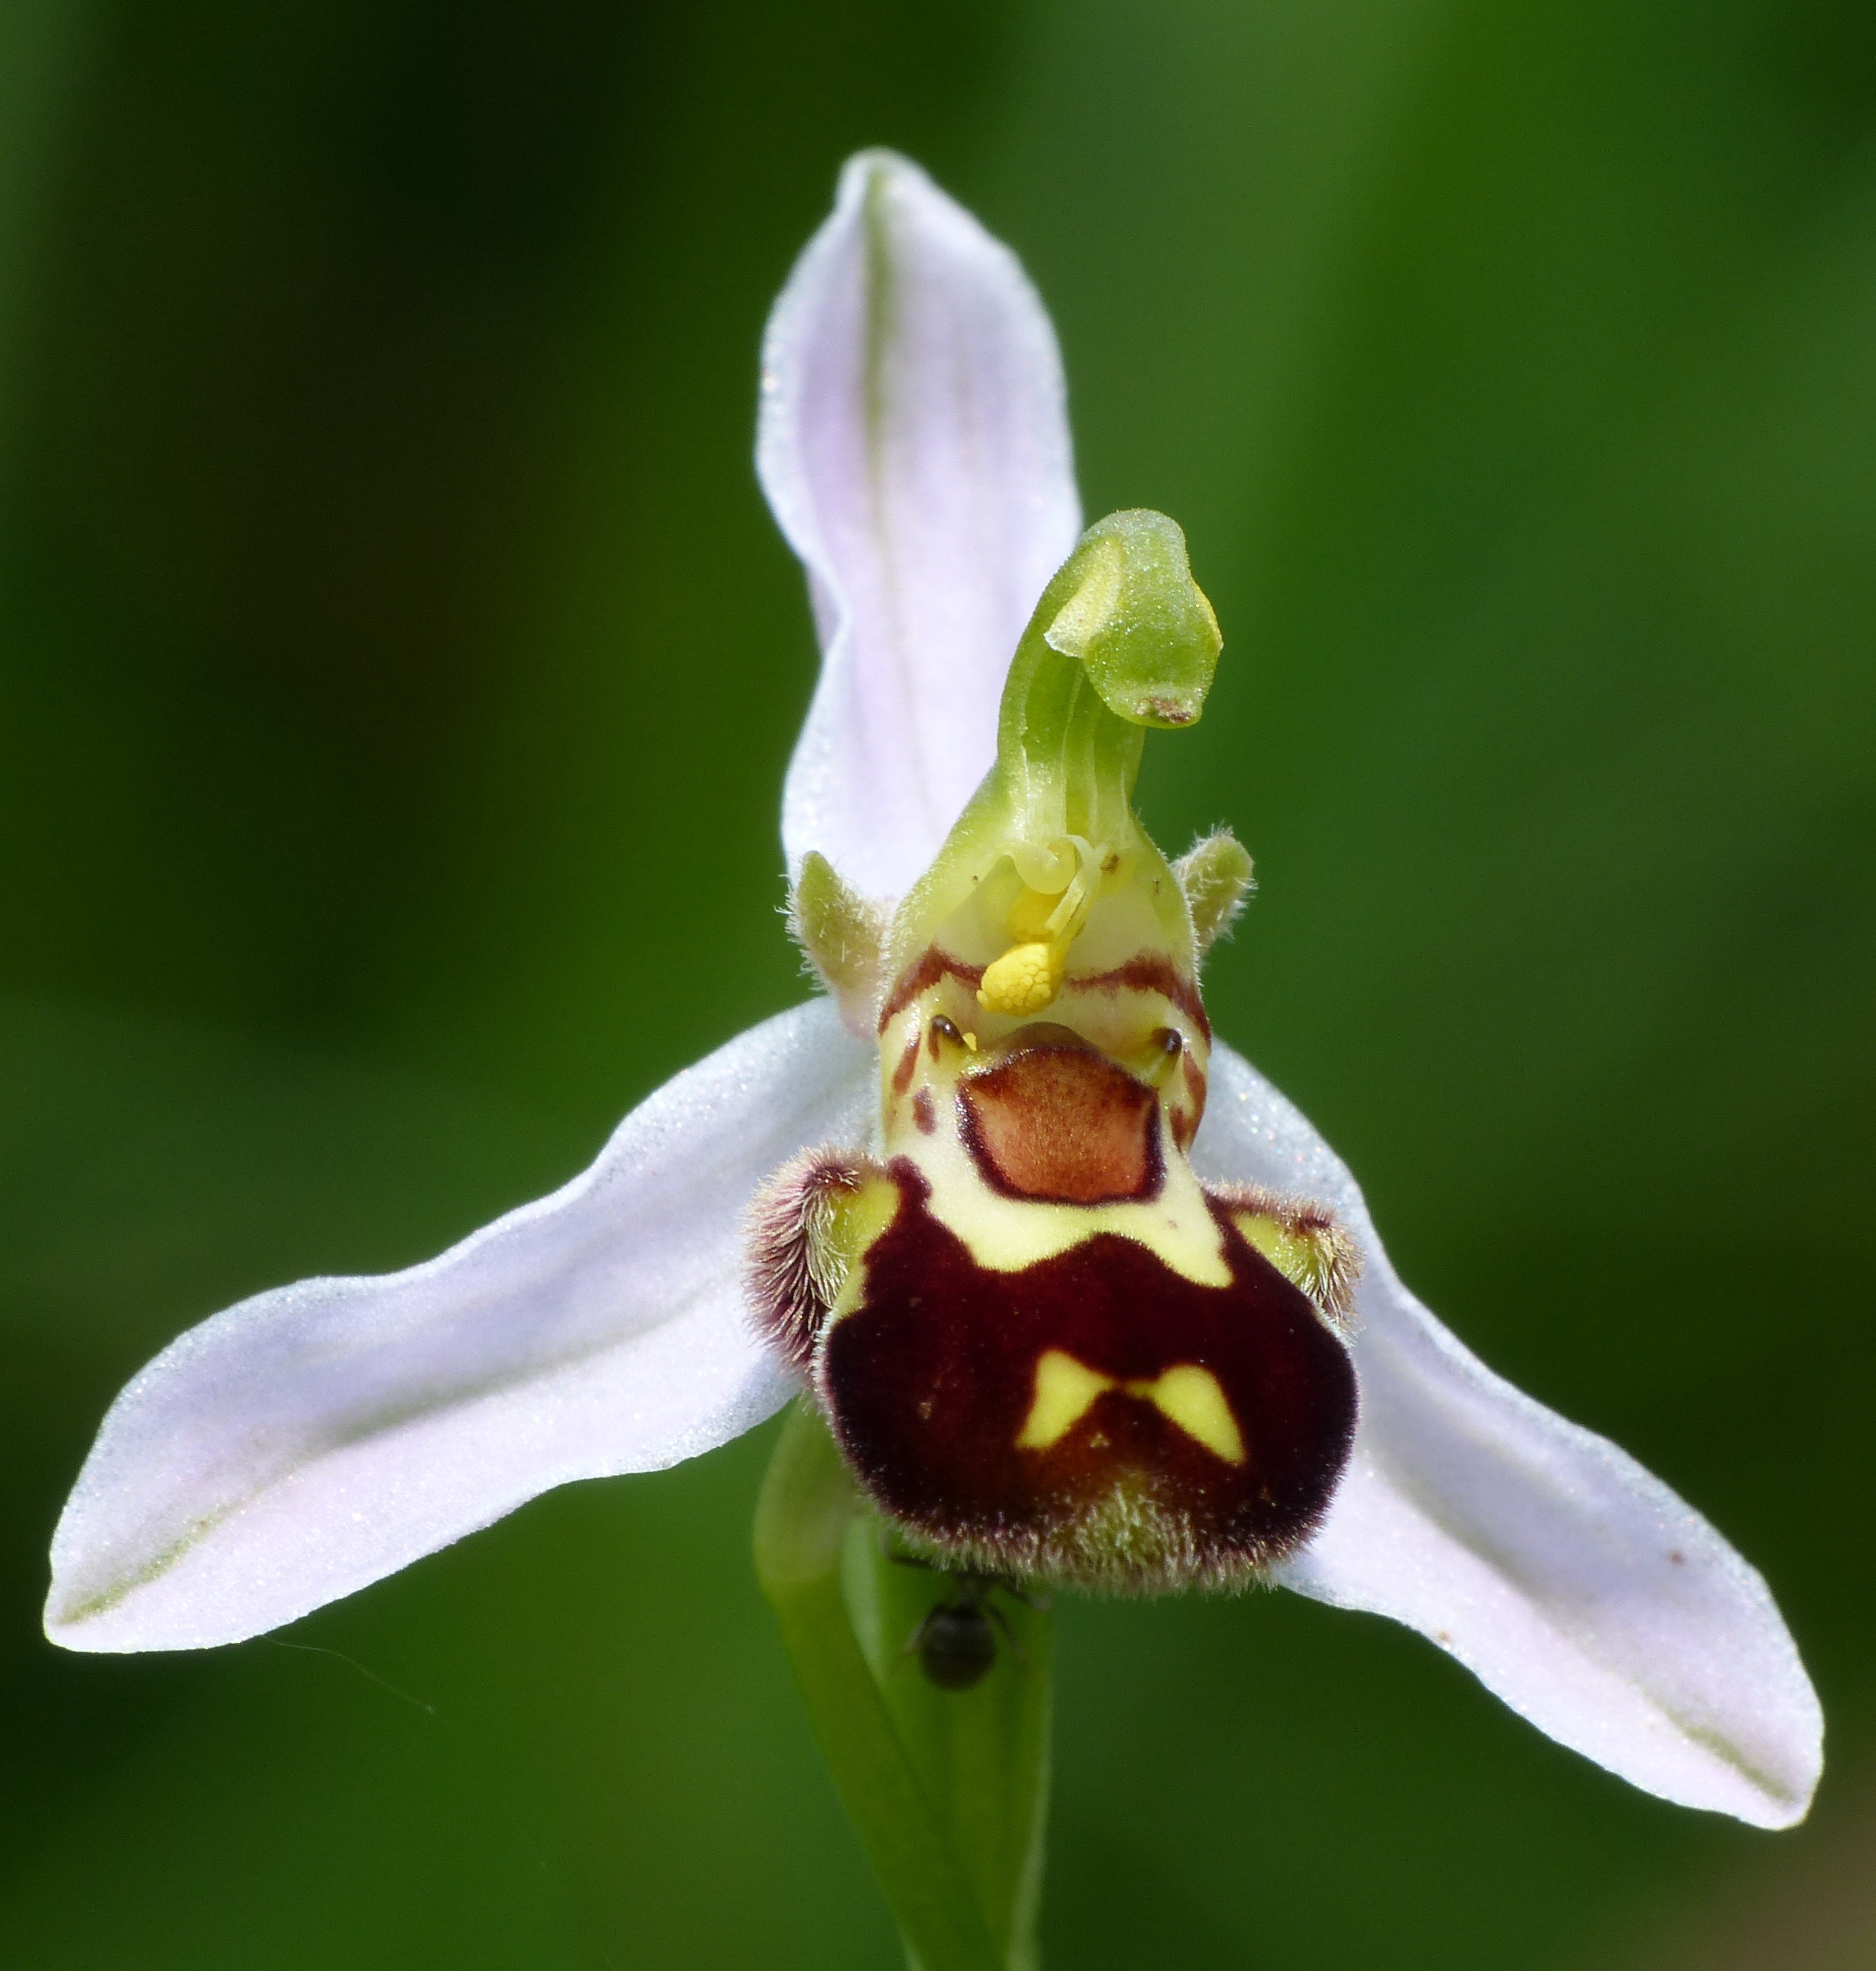
nature, blossom, plant, flower, petal, botany, flora, orchid, wildflower, close up, ophrys, cypripedium, macro photography, flowering plant, dayflower, land plant, dayflower family, fly orchid, bees ragwurz